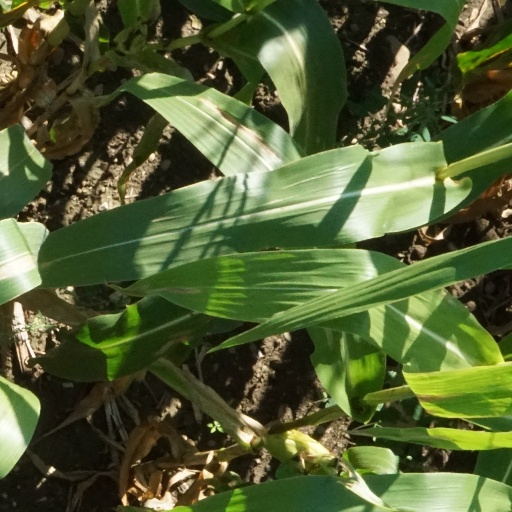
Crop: maize; corn